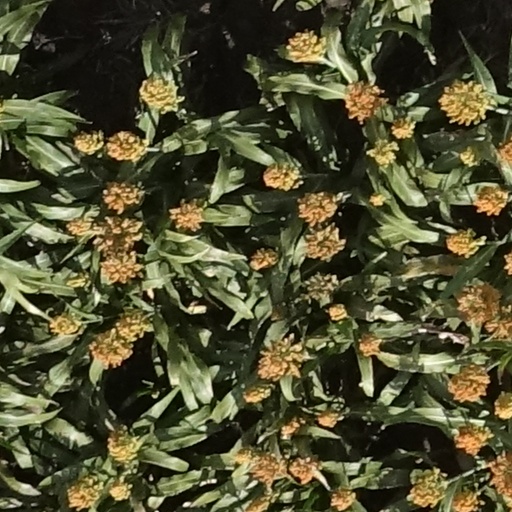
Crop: sorghum